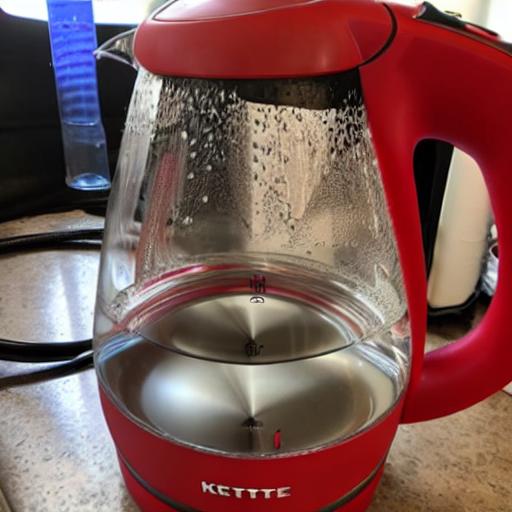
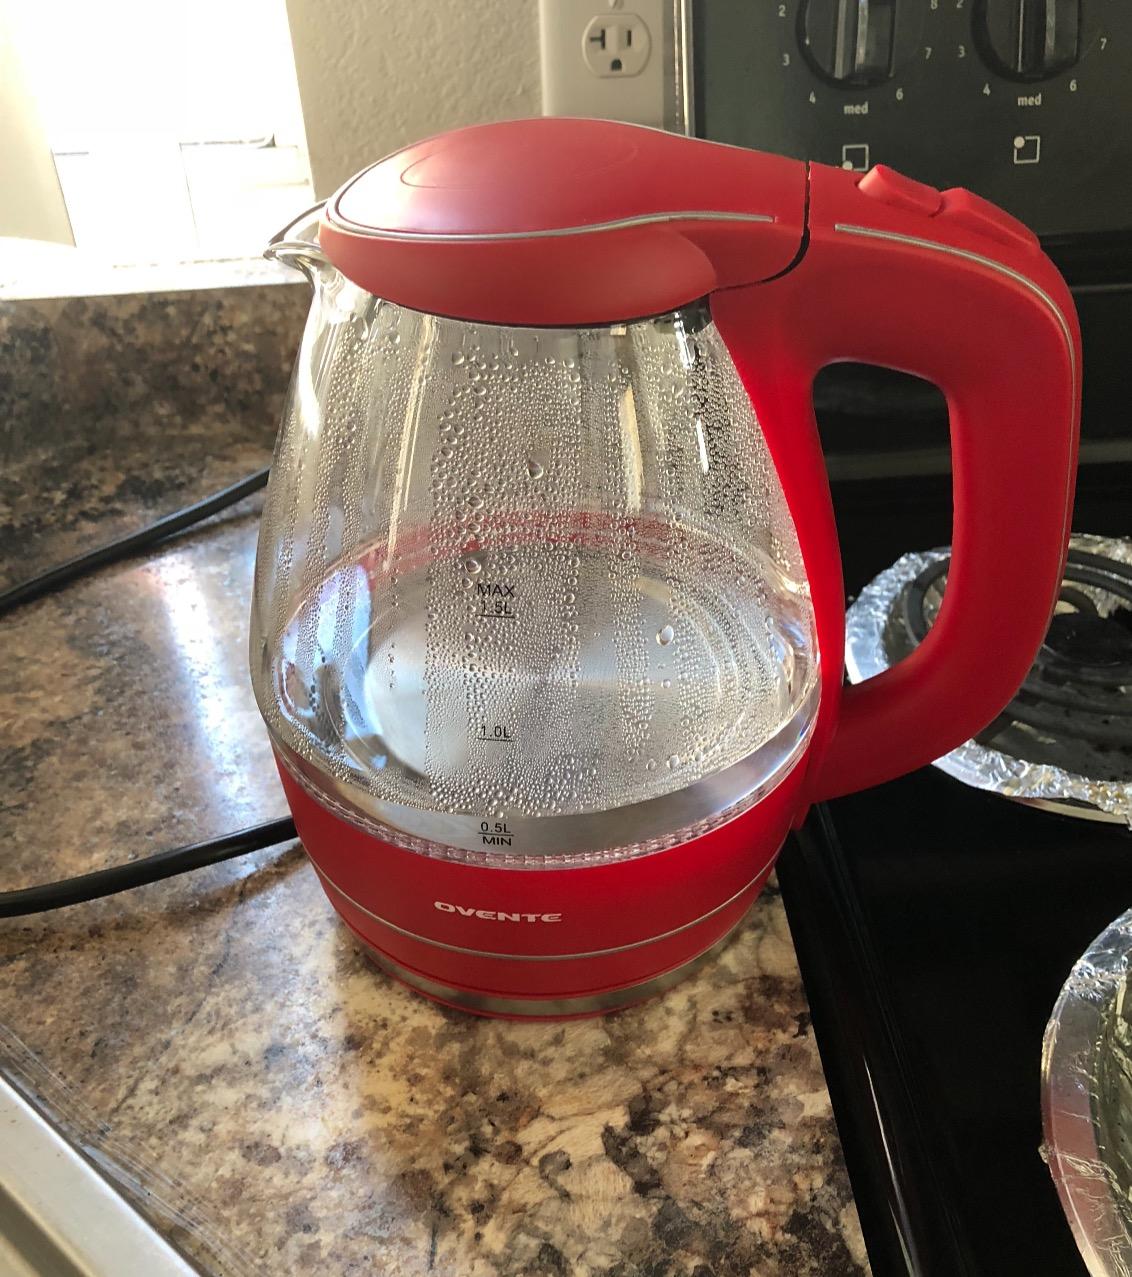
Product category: items_kettle
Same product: no